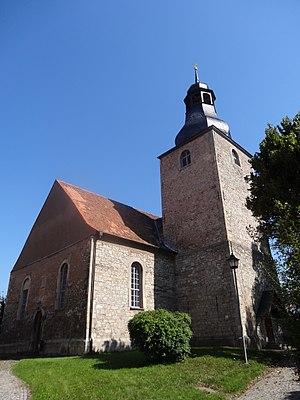
Niedergebra est une municipalité allemande du land de Thuringe, dans l'arrondissement de Nordhausen, au centre de l'Allemagne. En 2015, sa population est de 671 habitants.